Only in the Way

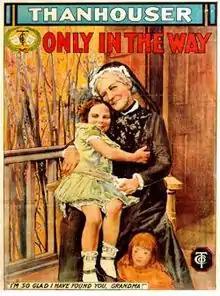
Poster for the film

Only in the Way is a 1911 American silent short drama film produced by the Thanhouser Company. The film focuses on a grandmother who seeks the support of her only son and makes herself comfortable in his house. The grandmother is welcomed and befriended by Marie, her crippled granddaughter. The son's wife cannot bear to live with her mother-in-law and delivers an ultimatum to her husband: "Either your mother or I must leave this house!" The husband decides to put his mother in an old folks' home and the wife informs her she is to leave immediately. Little Marie is upset that her grandmother has to leave because she was "only in the way" and decides that as a cripple, so was she. Marie pens a letter to this effect and runs away to the old people's home. The parents frantically search for Marie and discover the note. They rush to the home and are relieved to find Marie safe and the family departs together with her grandmother.